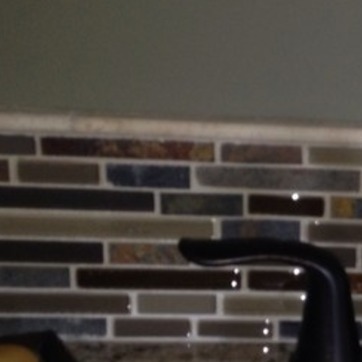
Material: tile